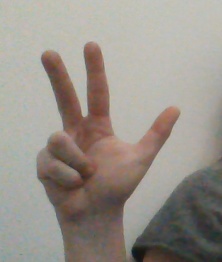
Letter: al